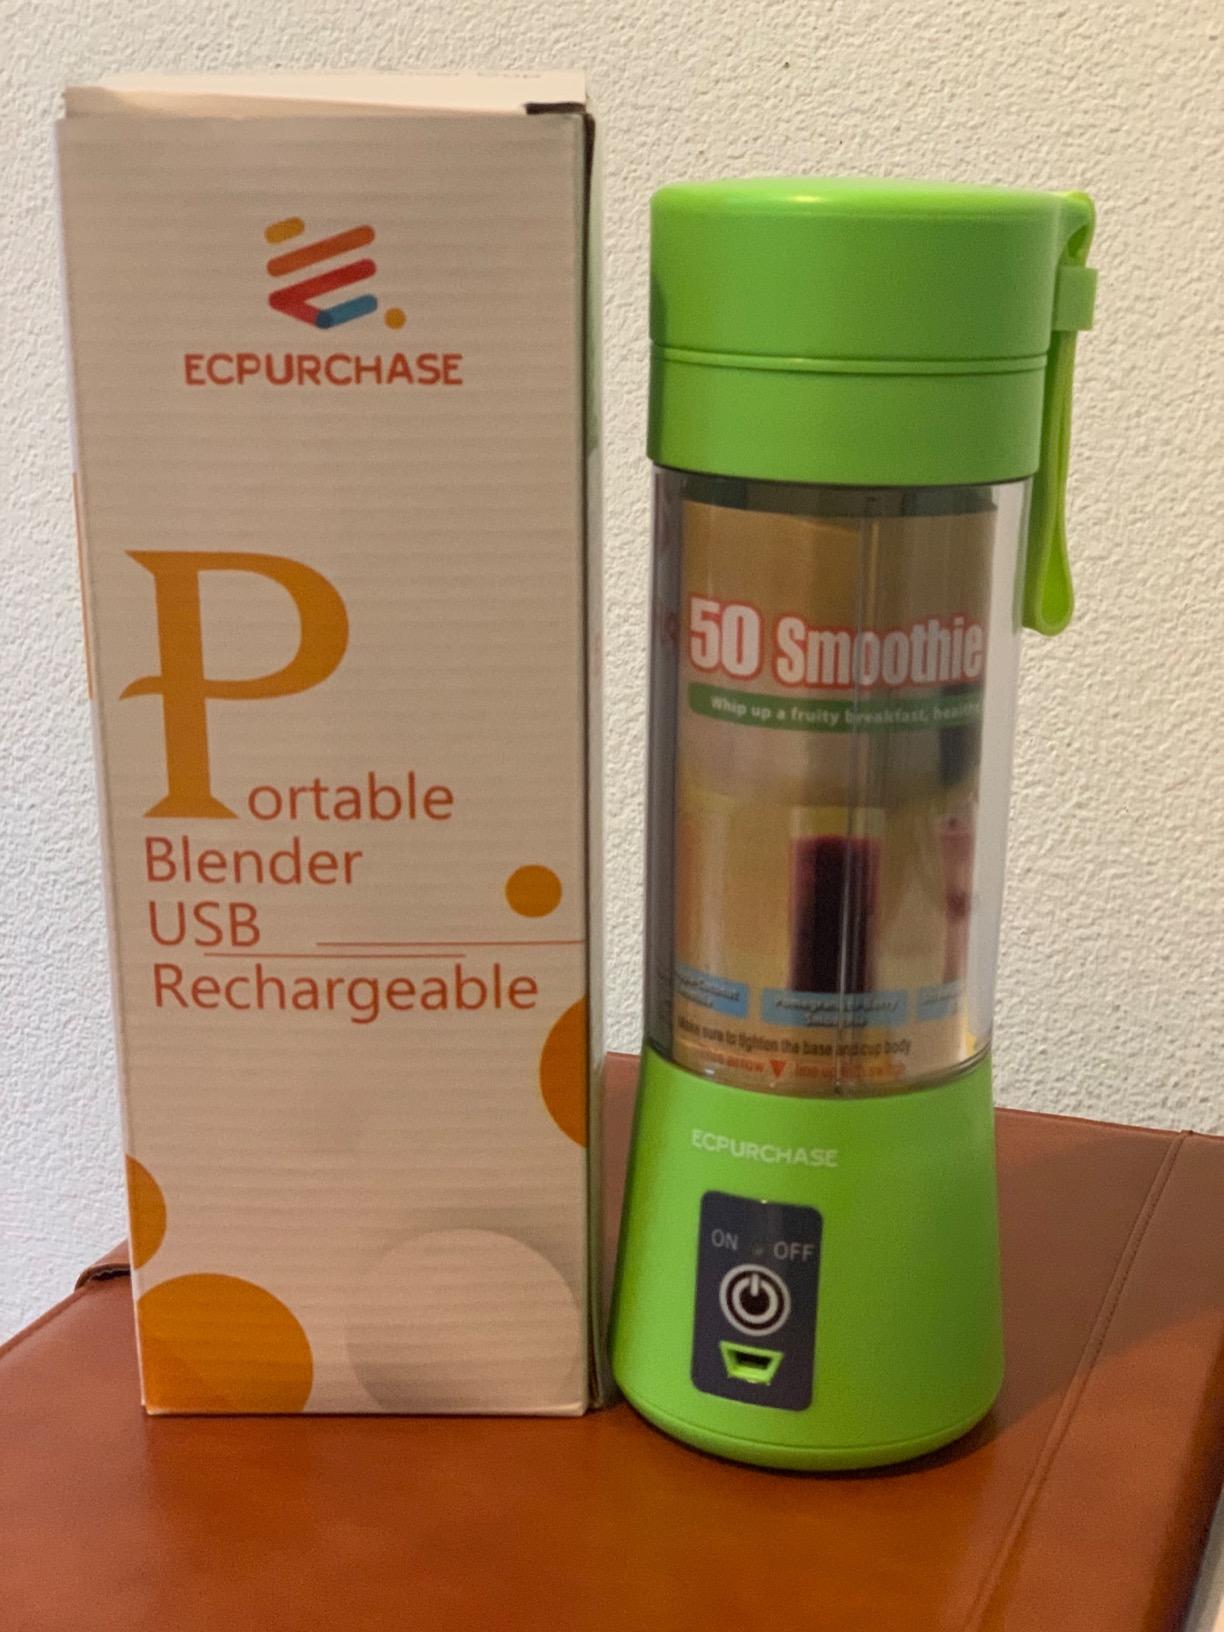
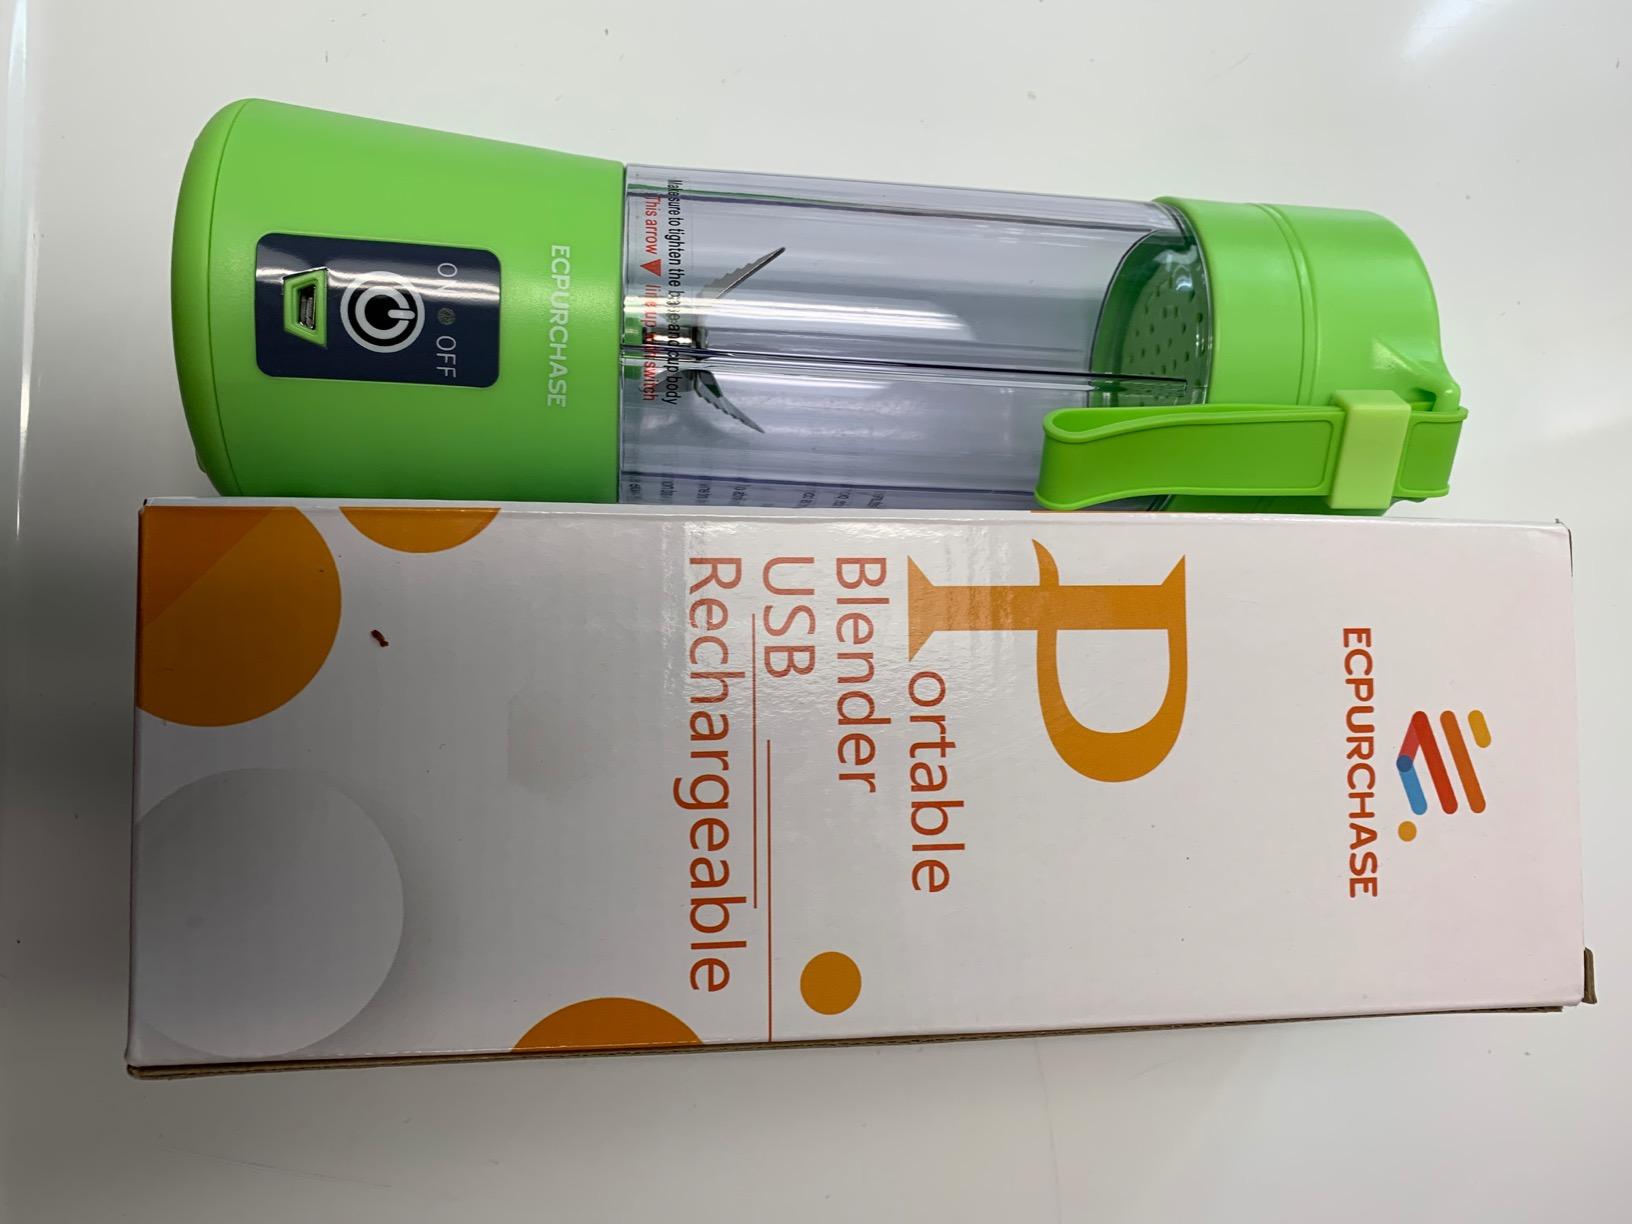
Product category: items_blender
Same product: yes